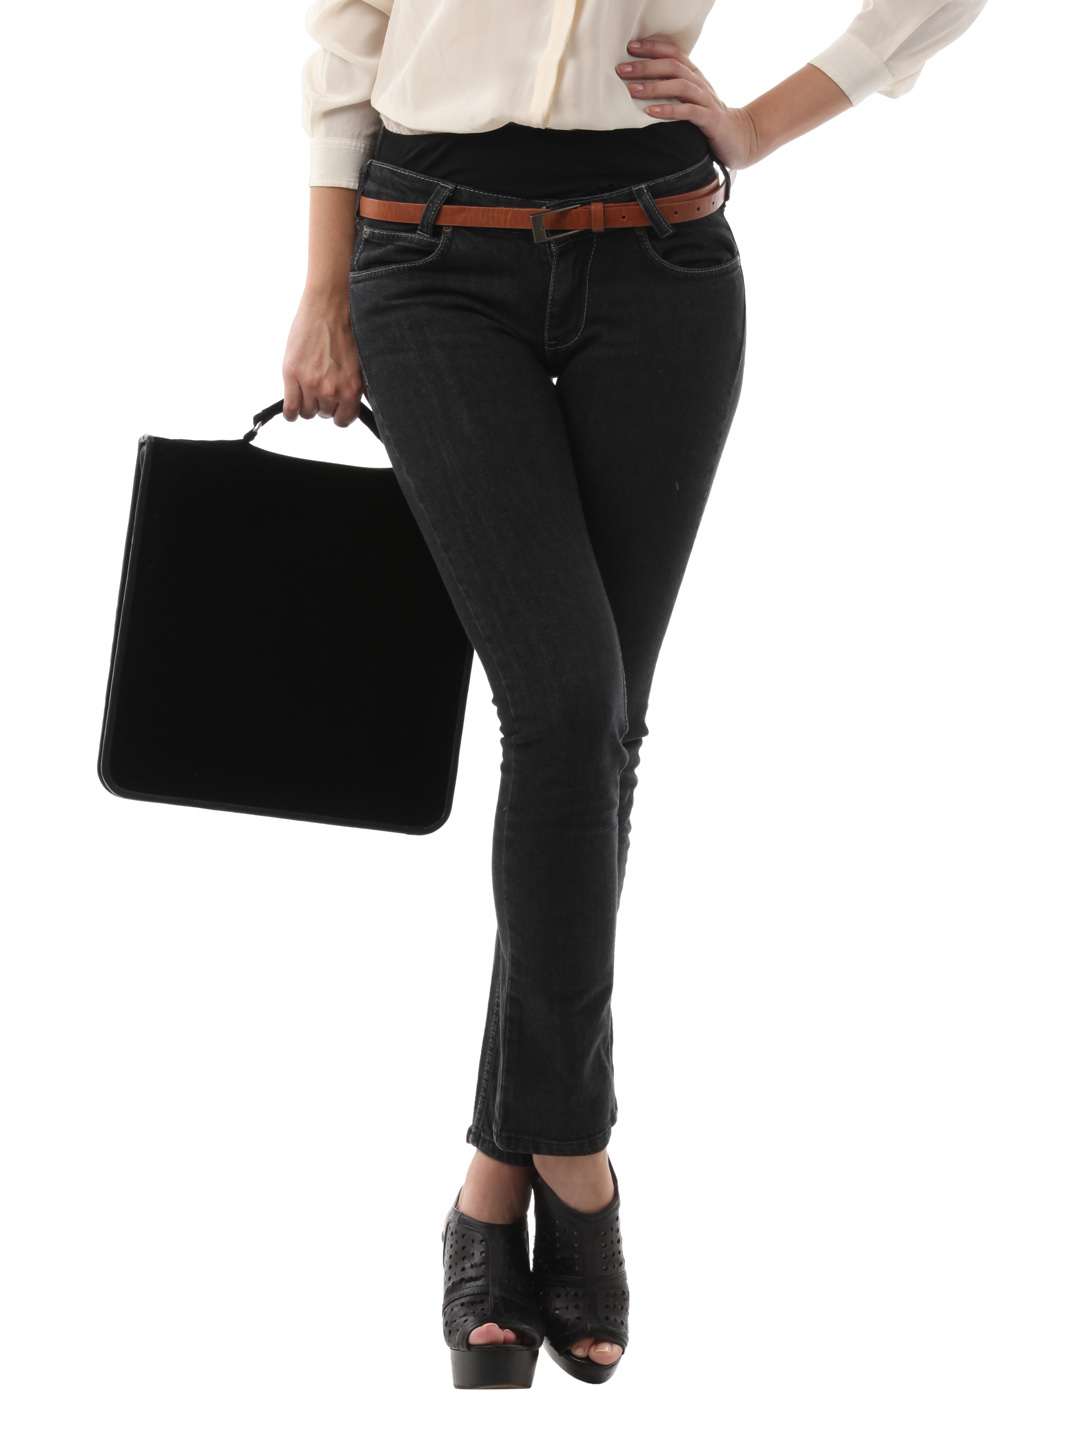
Wrangler Women Black Giselle Jeans
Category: Apparel / Bottomwear / Jeans
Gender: Women
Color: Black
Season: Summer 2012
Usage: Casual